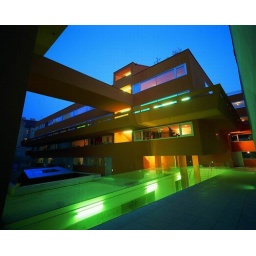
interior shot of complex showing hallway to bath house below in the green light. photo by: Hertha Hurnhaus. BKK-3